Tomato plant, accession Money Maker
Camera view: tilt-top (135 deg); turntable rotation: 120 degrees
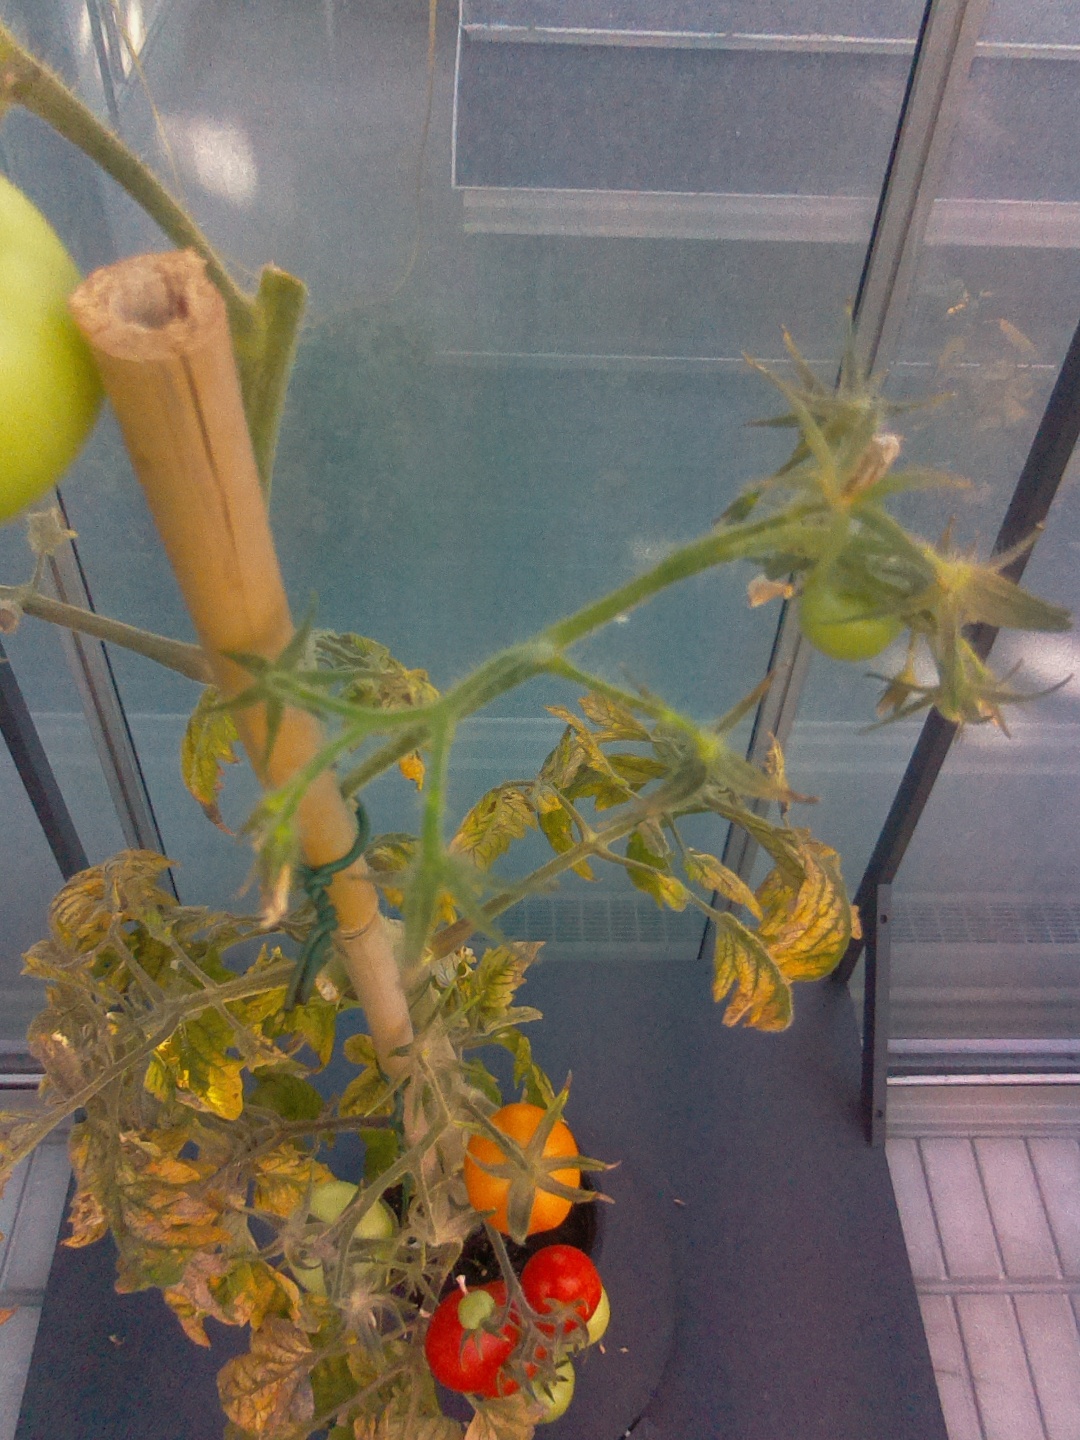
BBCH growth stage 84: 40%-50% of fruits show typical fully ripe color